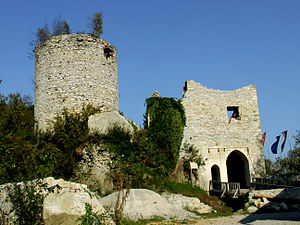
Žovnek slot
Žovnek slot
Žovnek slot er et slot beliggende nordøst for Braslovče i Slovenien. Det ligger over Žovneksøen. Det har fået dets navn efter herrerne af Žovnek, senere af greverne af Celje. Slottet blev nævnt første gang i 1278 som Castrum Sevnekke og senere som Sannegg.